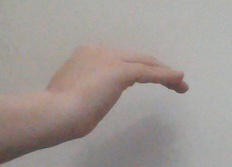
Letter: haa